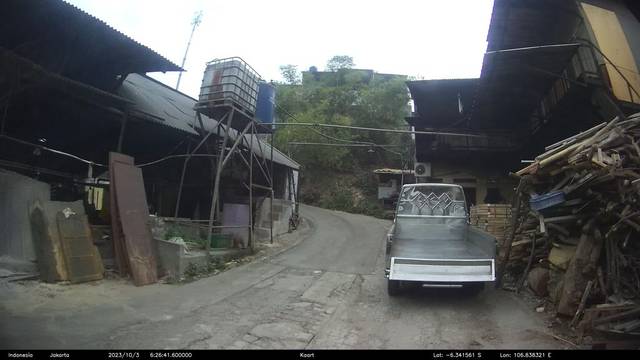
Region: Indonesia
Coordinates: -6.342, 106.838